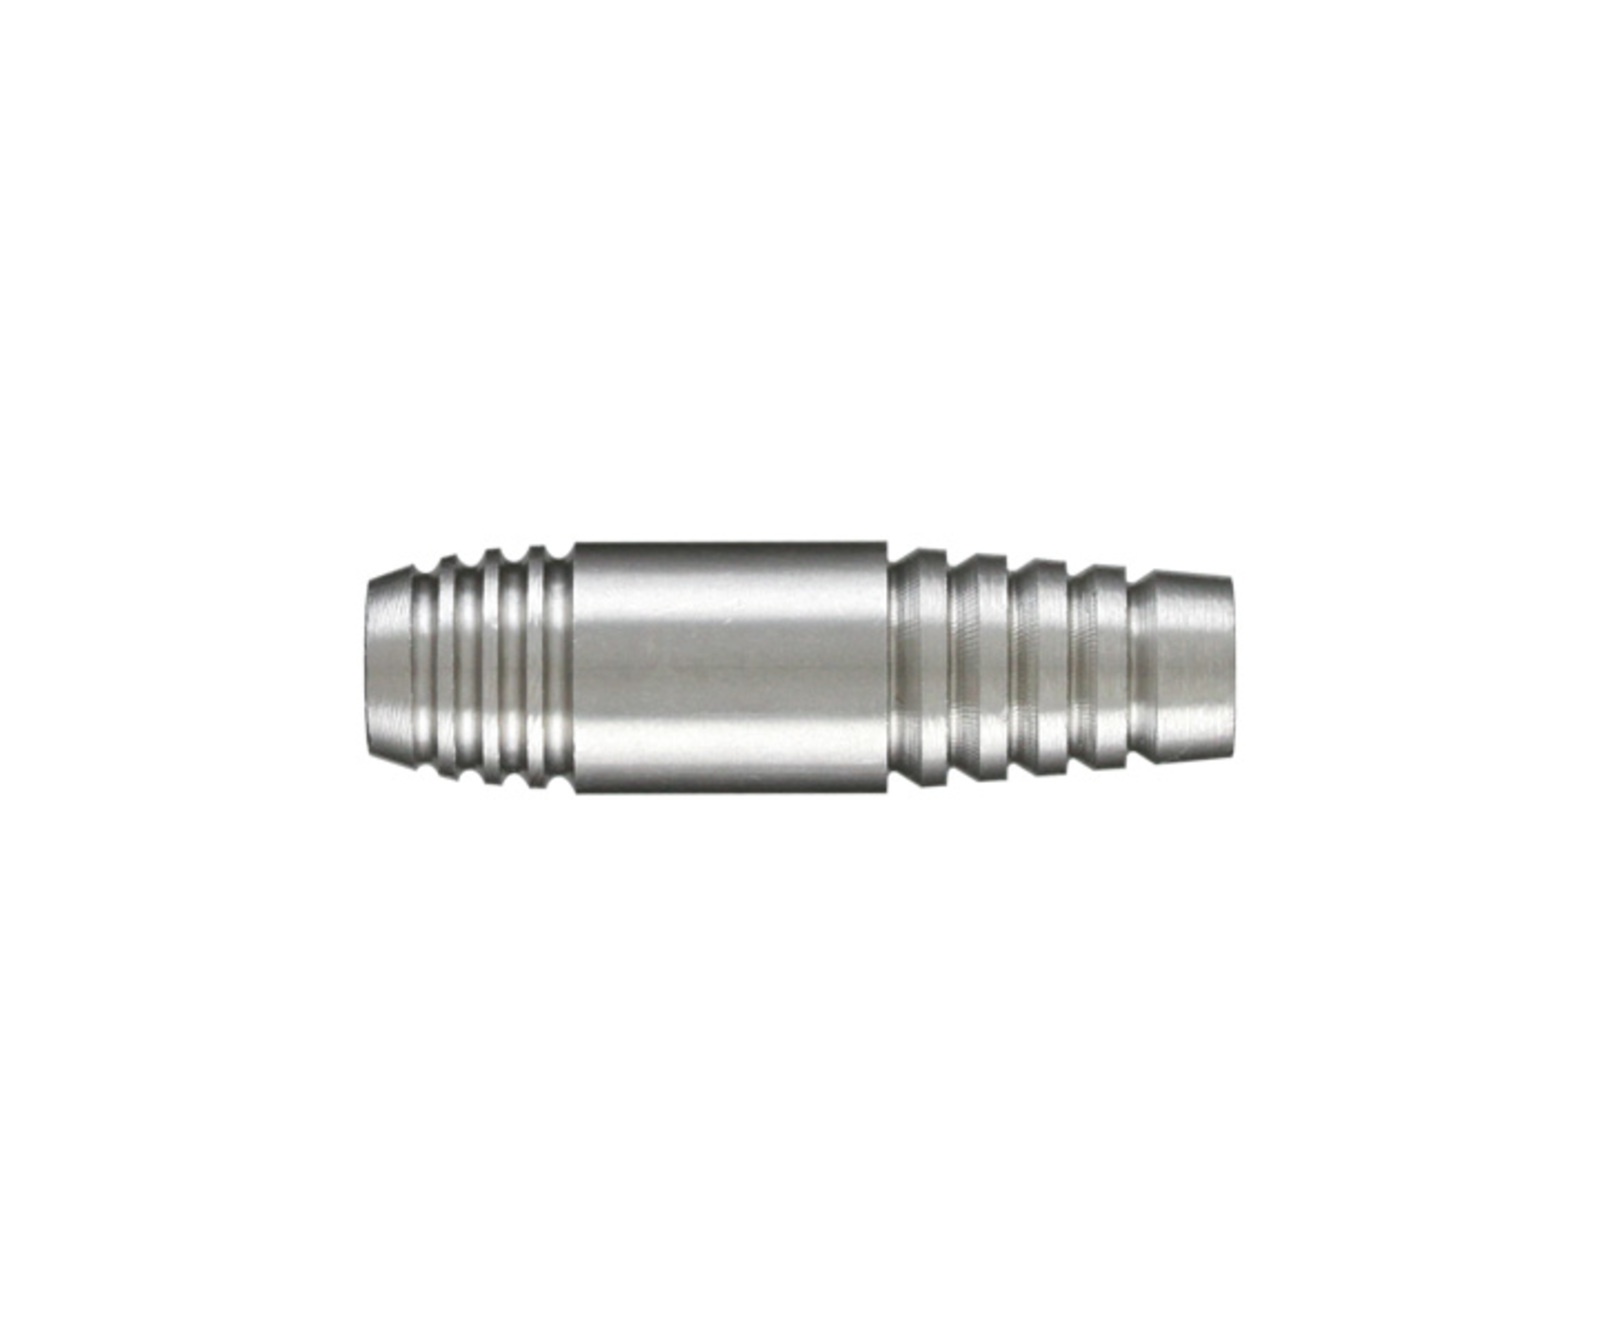
【harrows】WEAPONS SERIES80% GRENADE
Brand: S-DARTS global
Category: Sporting Goods > Indoor Games > Throwing Darts > Dart Parts > Dart Shafts